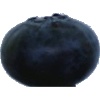
Label: blueberry